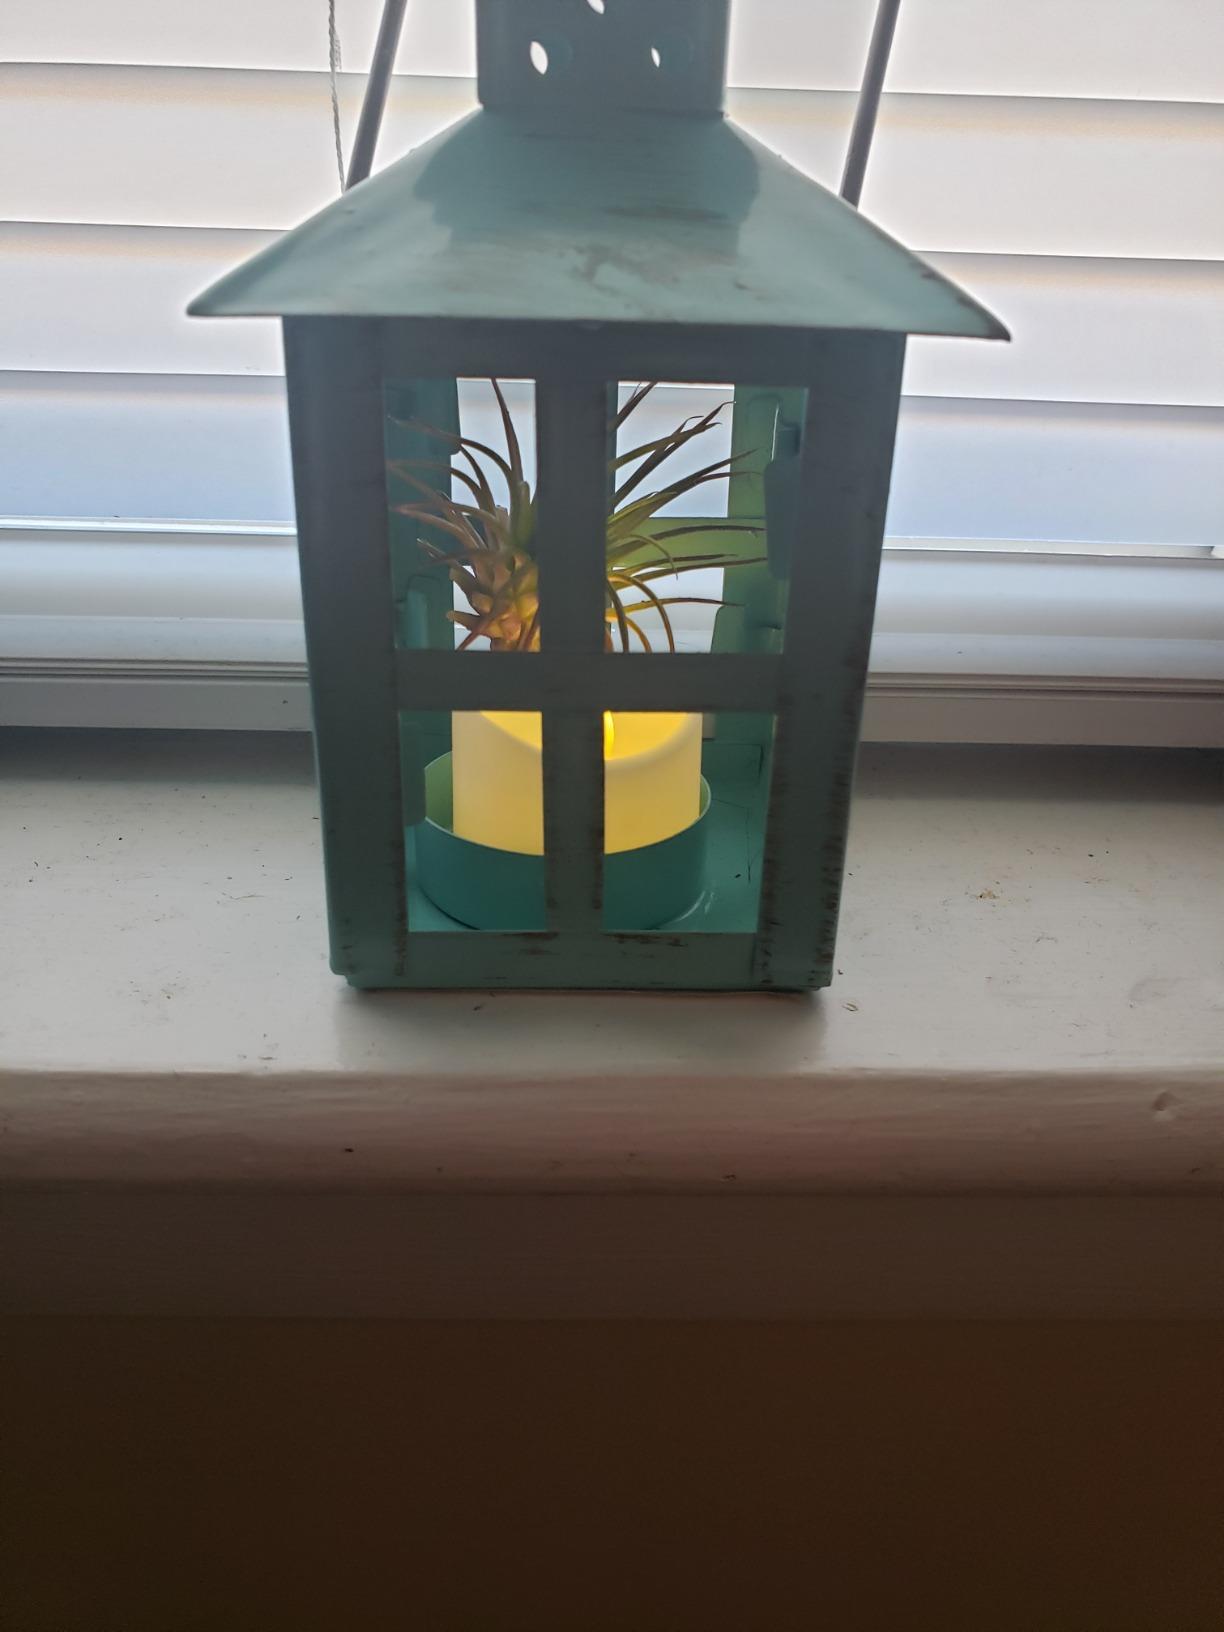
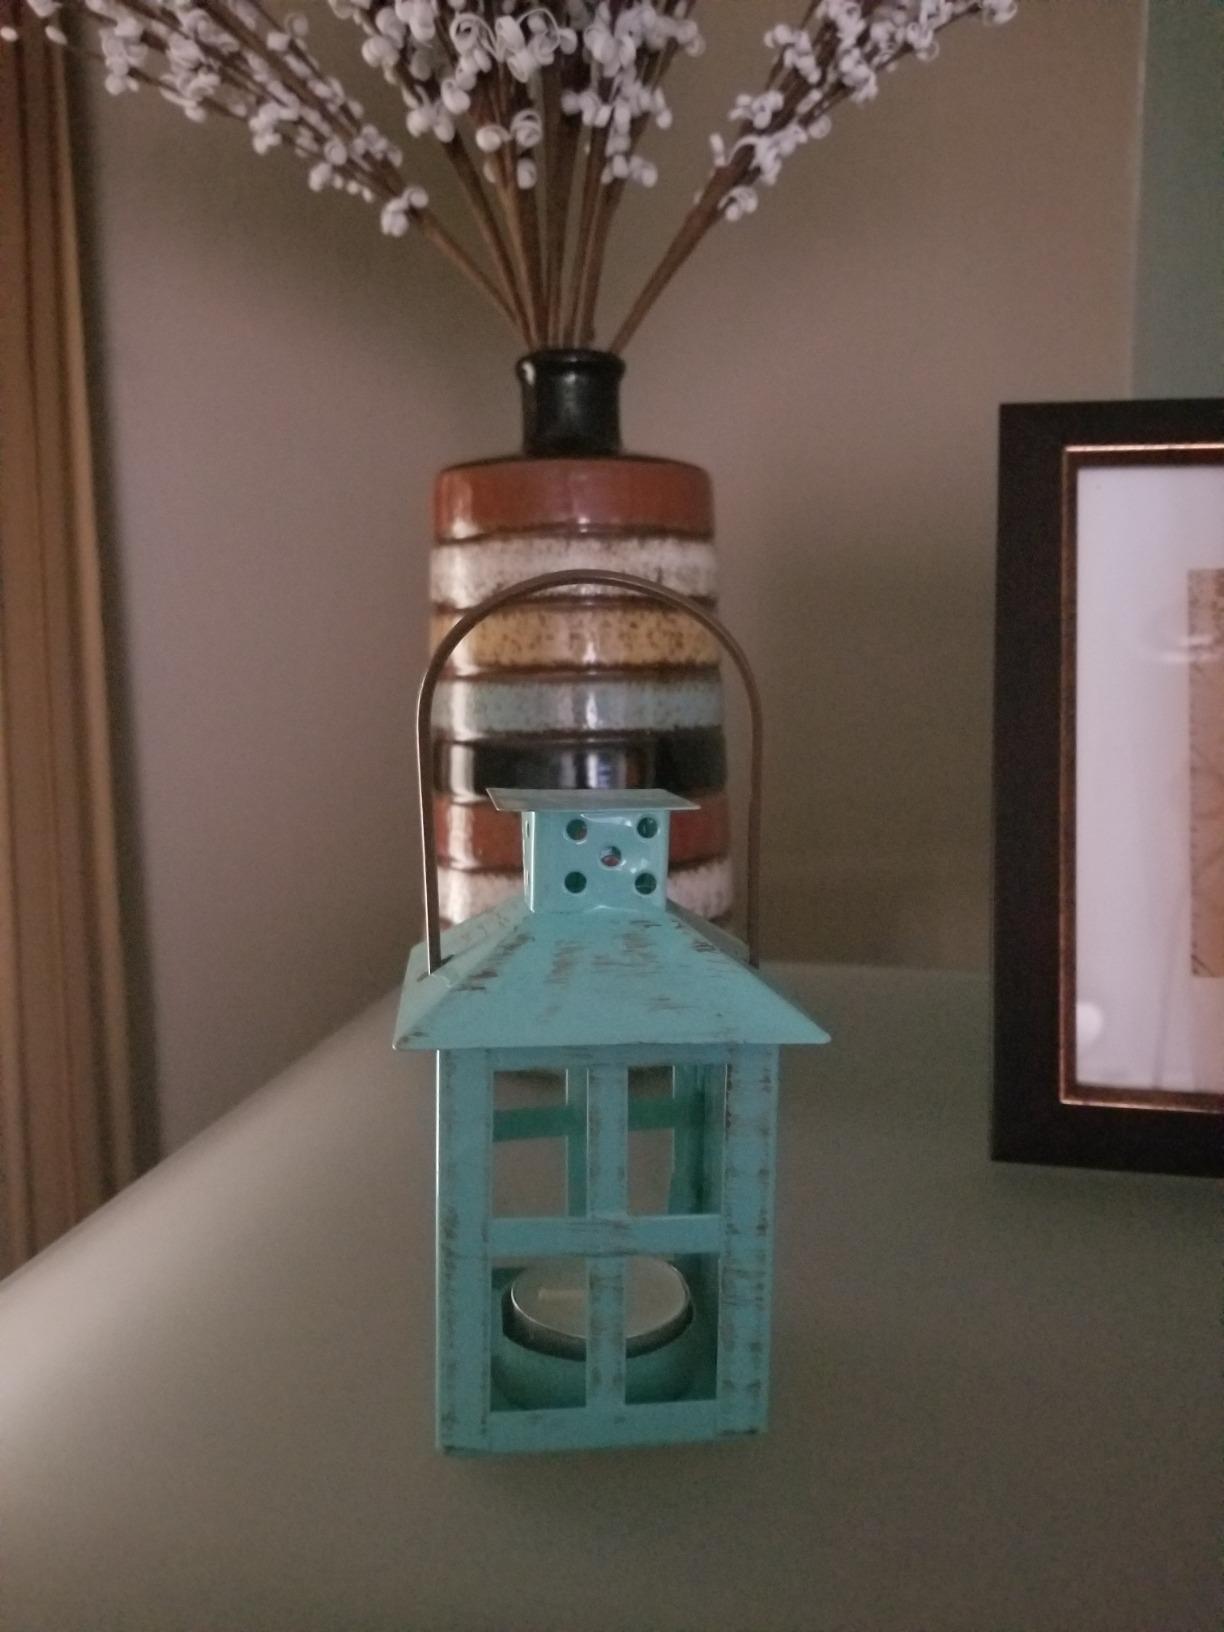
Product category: lantern
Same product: yes